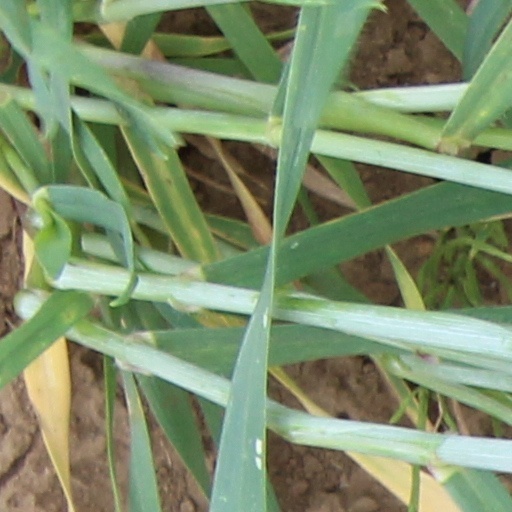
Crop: wheat